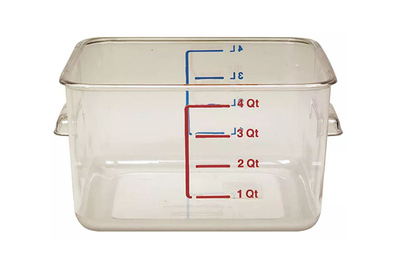
Label: plastic